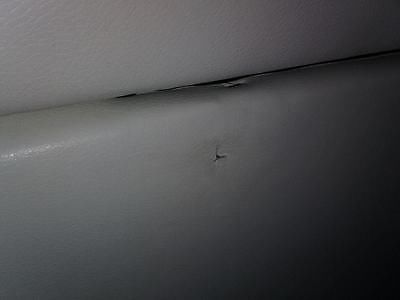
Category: sofa